Gyasi Zardes

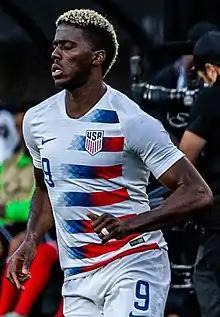
Zardes with the United States at the 2019 CONCACAF Gold Cup

Gyasi A. Zardes (born September 2, 1991) is an American professional soccer player who plays as a forward.